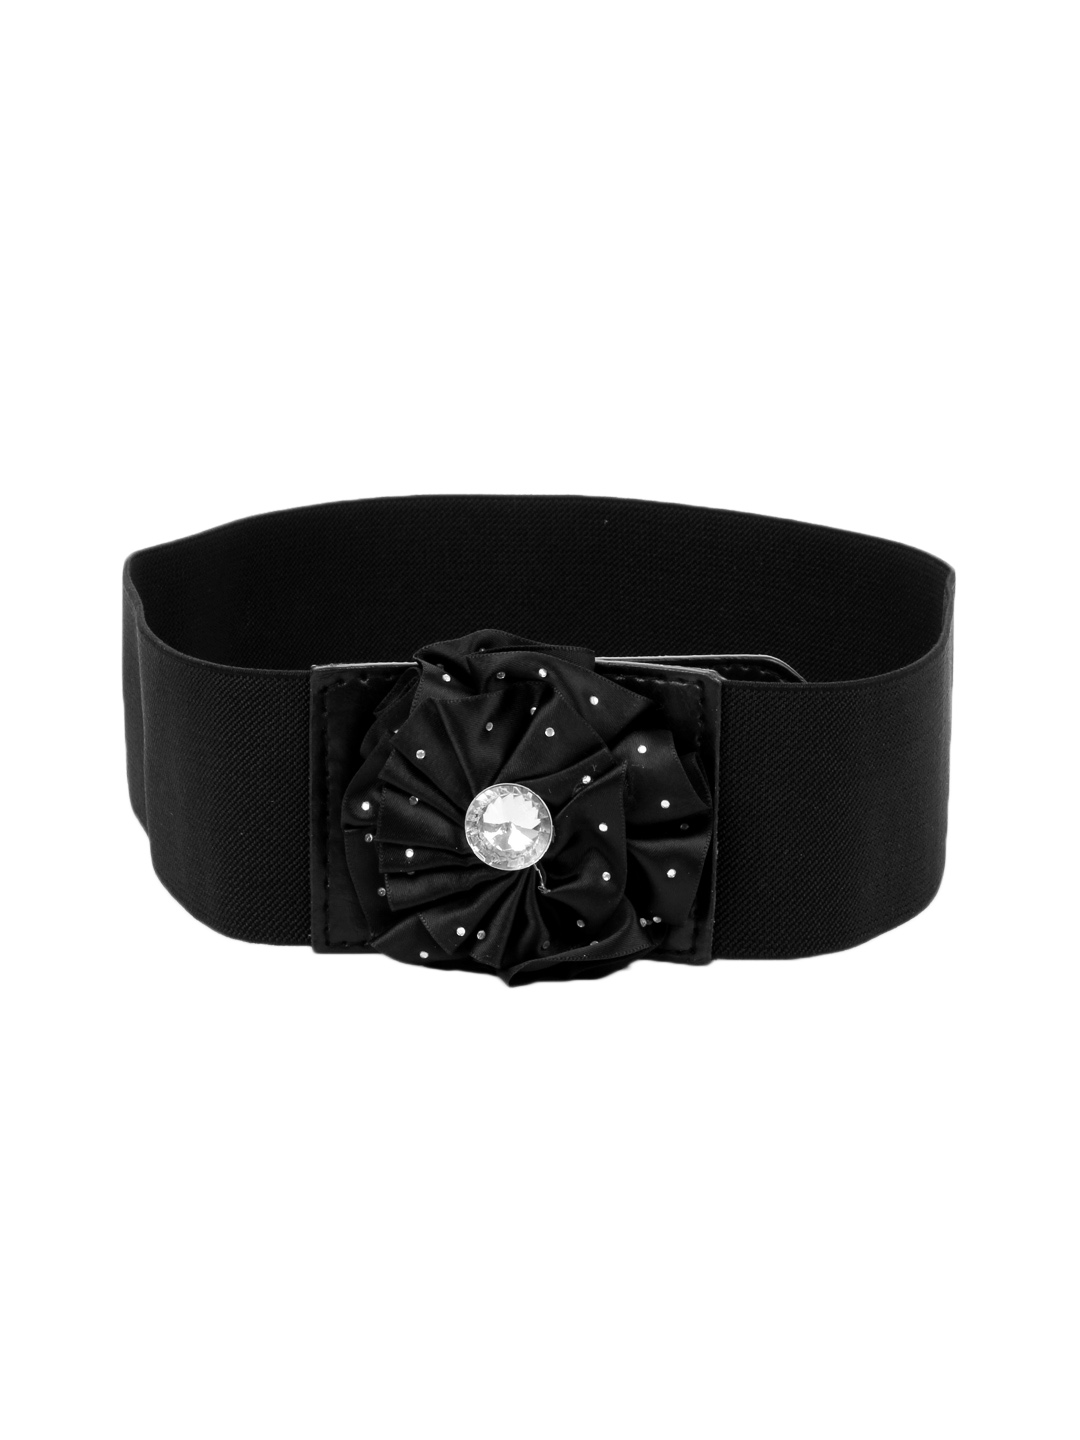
Stoln Women Black Belt
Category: Accessories / Belts / Belts
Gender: Women
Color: Black
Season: Summer 2012
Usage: Casual